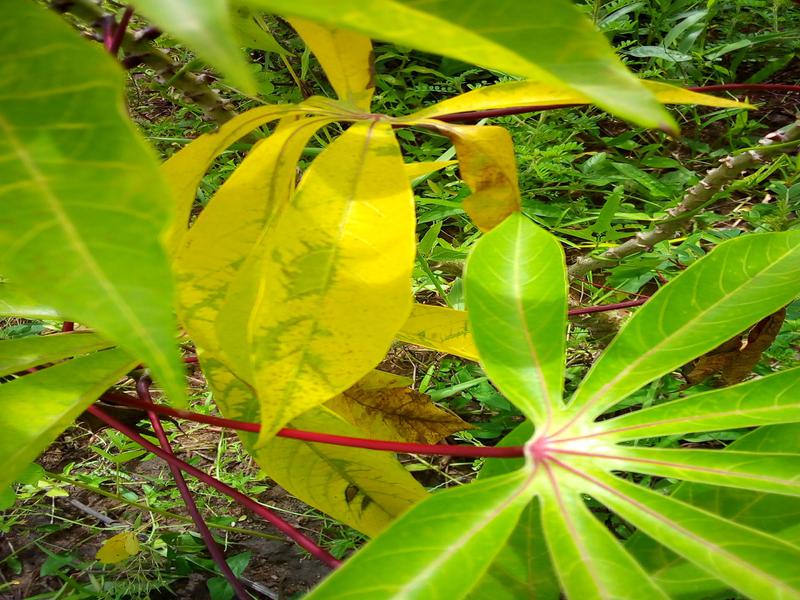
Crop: cassava
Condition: brown_streak_disease